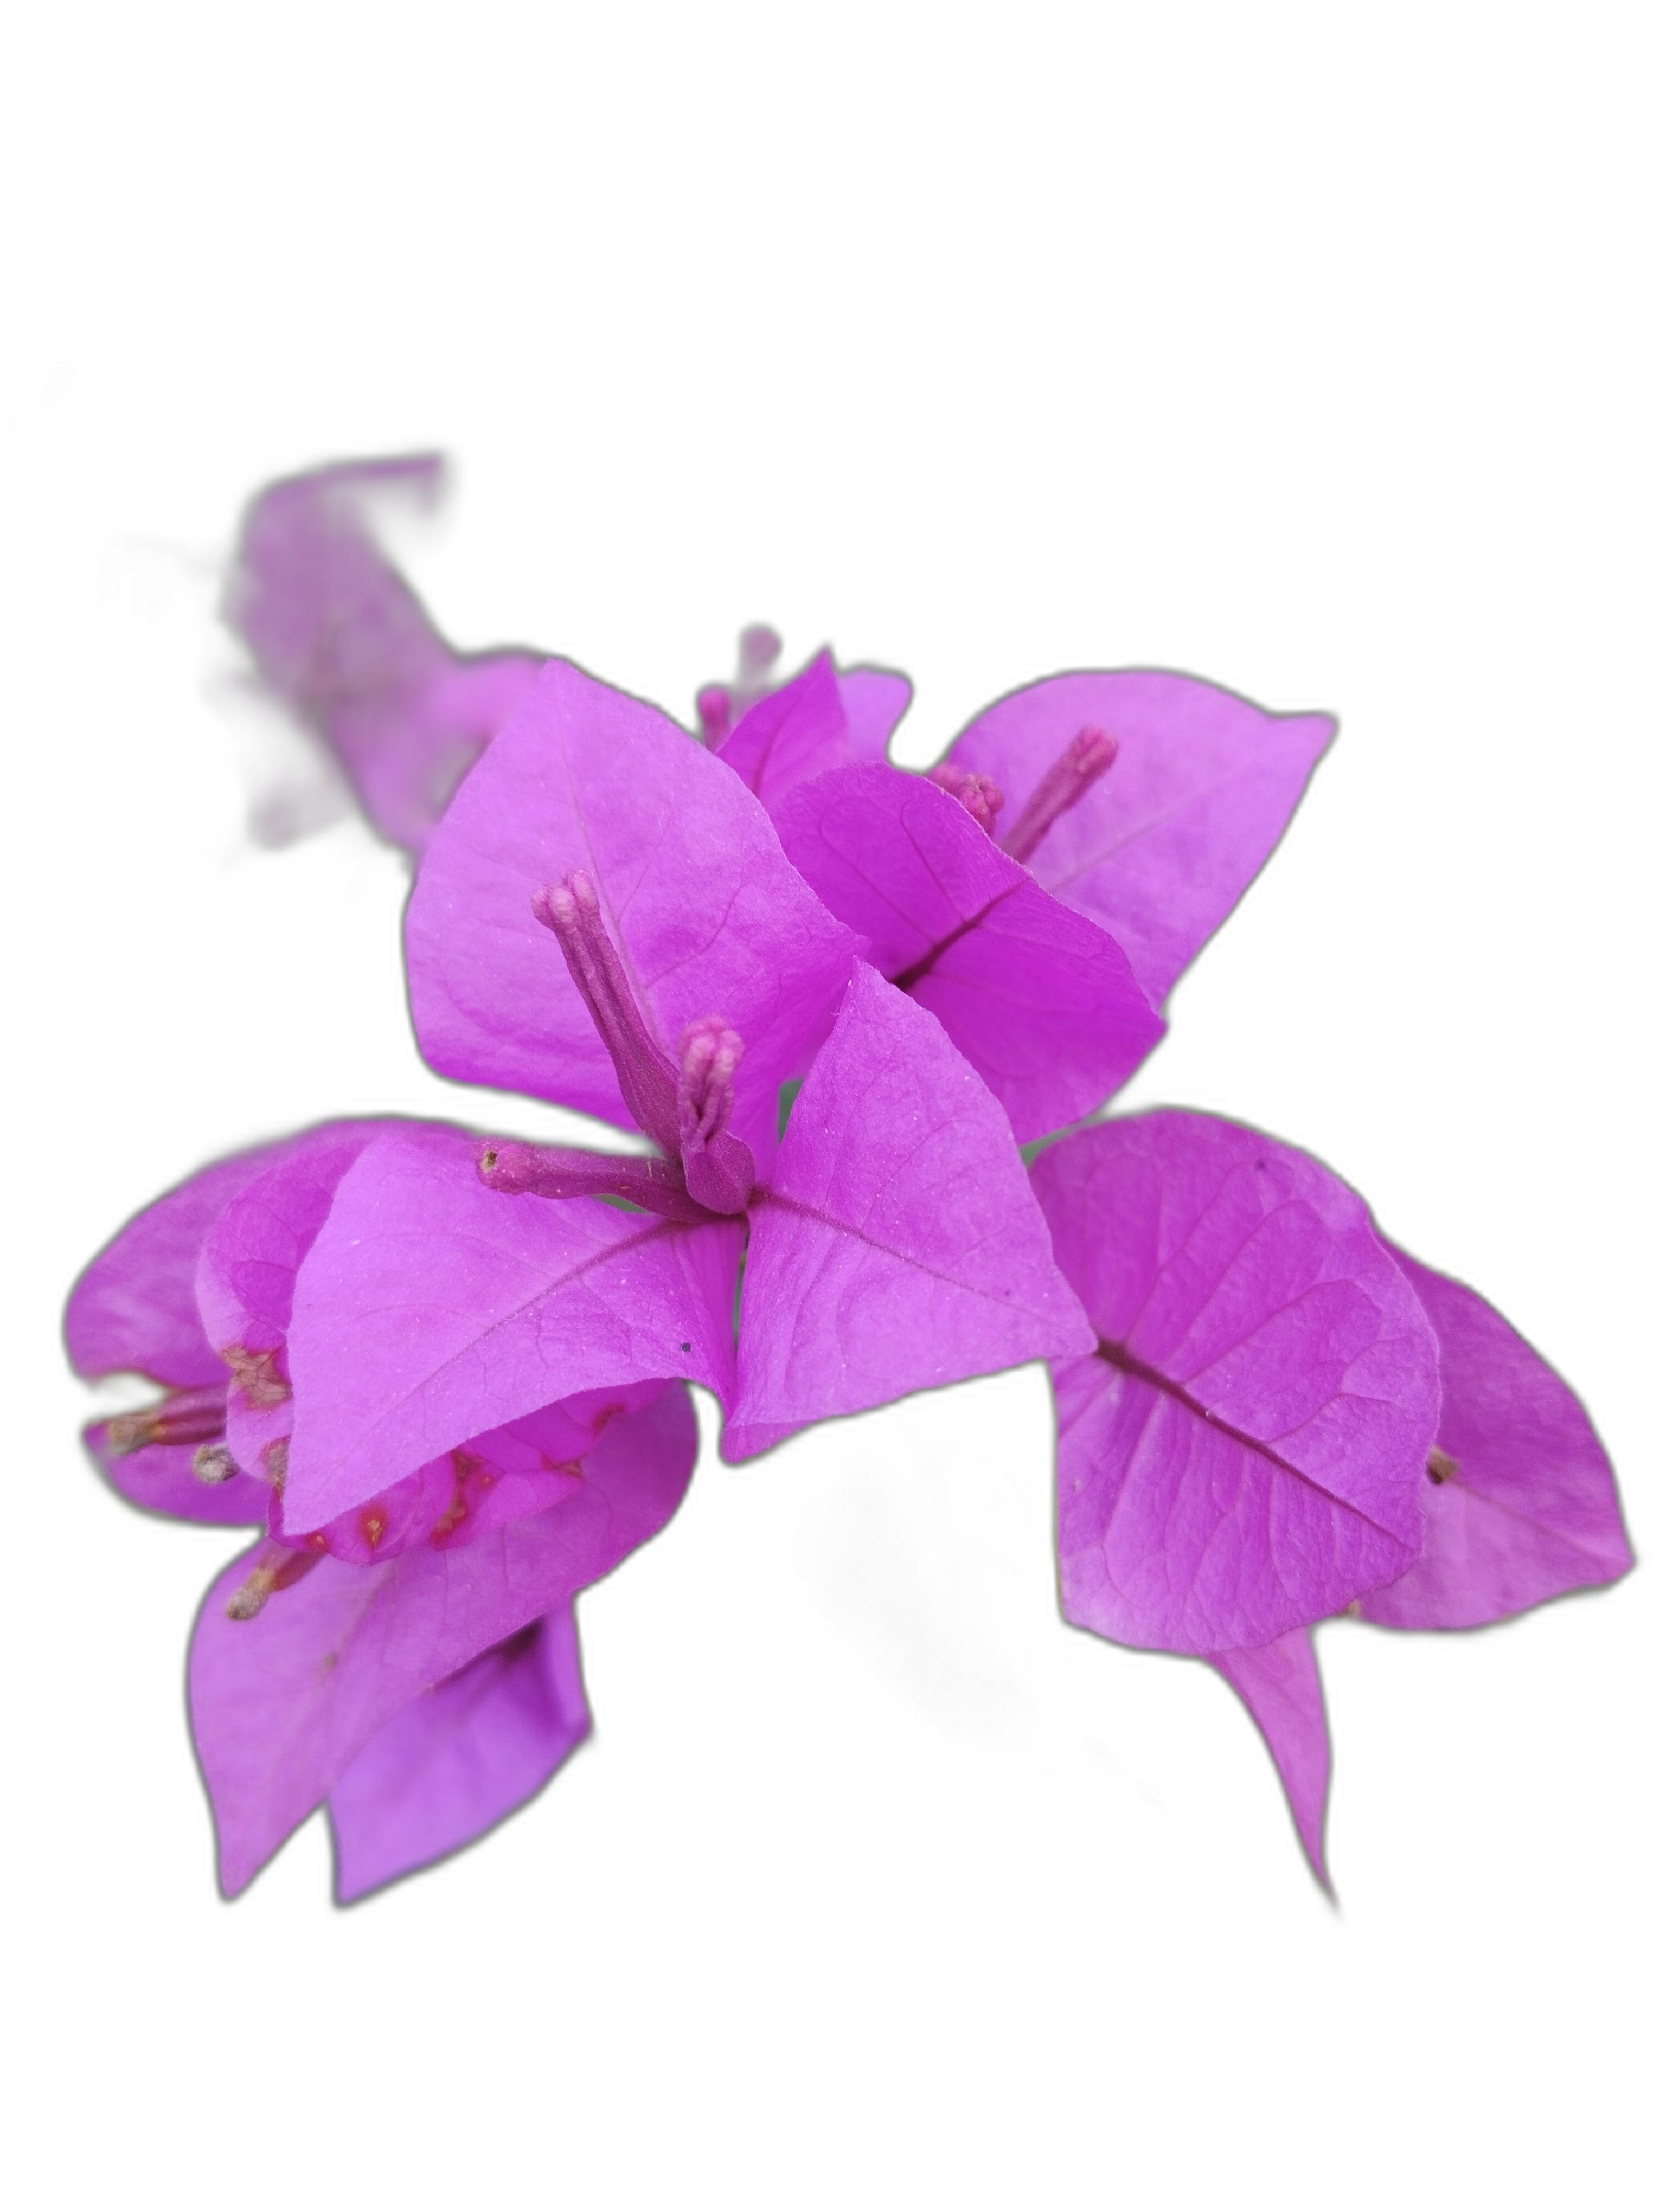
Label: Bougainvillea